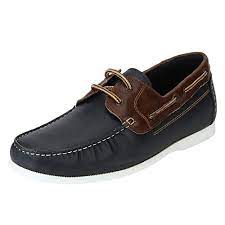
Label: Boat